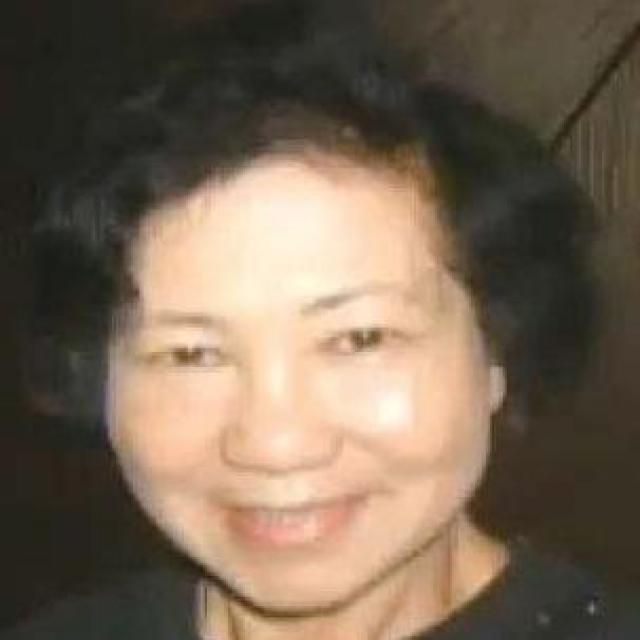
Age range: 45-64